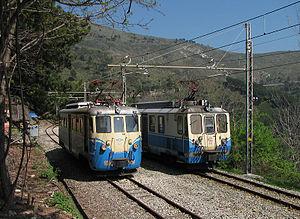
La société Ferrovia Genova Casella est une petite entreprise ferroviaire italienne qui exploite la liaison Gênes - Casella, localité distante de 25 kilomètres dans l'arrière-pays du chef-lieu ligure.